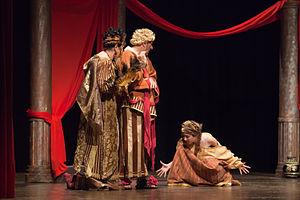
La Cassette ou La comédie de la corbeille - en latin : Cistellaria - est une pièce de théâtre de Plaute, appartenant au genre de la comédie latine.